New Mexico State Road 30

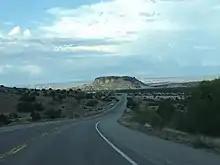
NM 30

NM 30 begins as a two-lane road along NM 502 in San Ildefonso Pueblo. The road travels through San Ildefonso tribal land about half its length, then passes through Santa Clara Pueblo. The road enters Española as Los Alamos Highway and becomes a four-lane divided street as it turns to the north along the rest of its route terminating at US 84 / US 285 along the east side of the Plaza de Española.